Thietmar of Merseburg

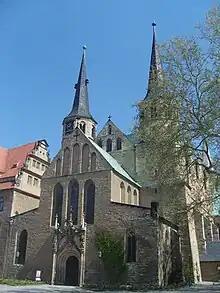
Merseburg Cathedral where Thietmar worked

Thietmar was a son of the Saxon count Siegfried I the Older of Walbeck (died 990) and his wife Kunigunde (died 997), daughter of Henry I the Bald, Count of Stade (House of Udonids). His father fought with Margrave Odo against Duke Mieszko I of Poland at the 972 Battle of Cedynia. At the time of Thietmar's birth, his family sided with the Ottonian duke Henry II of Bavaria ("the Wrangler") in his uprising against his cousin Emperor Otto II. Later, a balance was achieved; Siegfried became burgrave at Möckern and his brother Count Lothair of Walbeck served as margrave of the Northern March from 983 until his death in 1003.